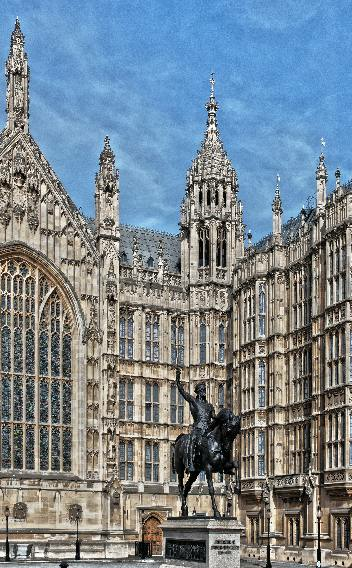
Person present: No